Lowdham railway station

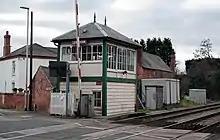
Signal box, 2008

Lowdham railway station is a Grade II listed railway station which serves the village of Lowdham in Nottinghamshire, England.